Hakan Çalhanoğlu

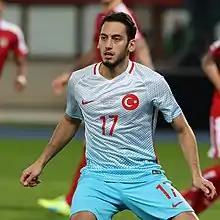
Çalhanoğlu playing for Turkey in 2016

He made his senior international debut on 6 September 2013 in a World Cup qualifier in Kayseri, replacing Gökhan Töre for the last eight minutes of a 5–0 win against Andorra in Fatih Terim's first match back in charge. He made his first start on 25 May 2014 in a 2–1 friendly win against the Republic of Ireland at Dublin's Aviva Stadium, making way for Olcan Adın after 61 minutes.